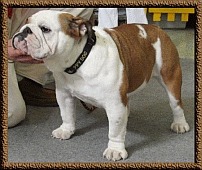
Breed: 1121-n000002-French_bulldog